Huanghai Plutus

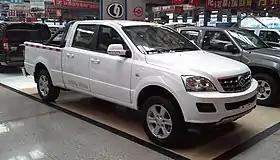
Huanghai Plutus II

The Huanghai Plutus (大柴神) is a pickup truck produced and sold by Chinese automobile manufacturer SG Automotive under the Huanghai Auto brand since 2007. The first generation sold from 2007 to 2012 was a compact pickup truck, while the second generation model sold from 2012 has grown to the midsize pickup segment. The second generation model shares the platform with the Huanghai Landscape F1 SUV.